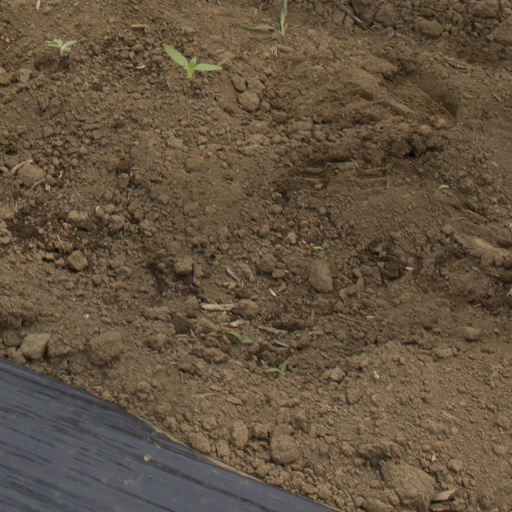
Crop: Jerusalem artichoke